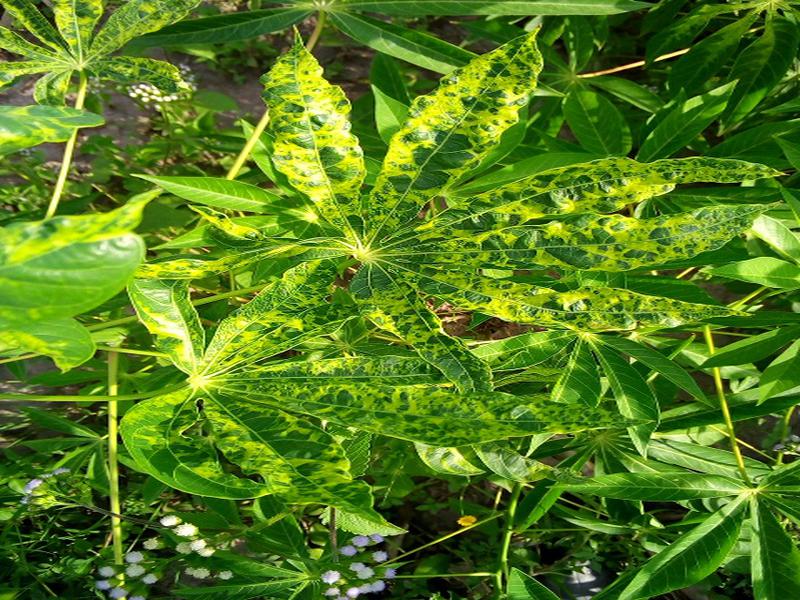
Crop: cassava
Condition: mosaic_disease